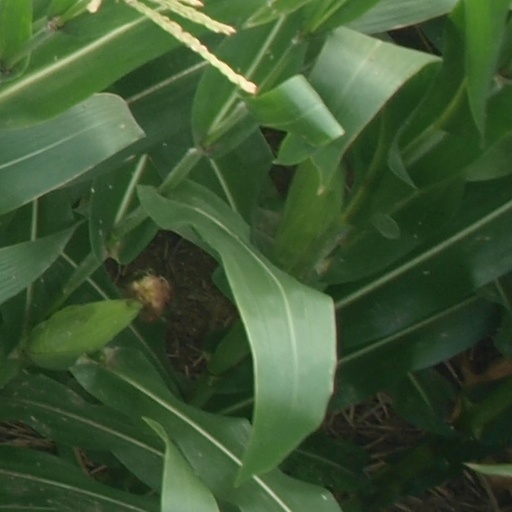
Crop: maize; corn